2017 in Norwegian music

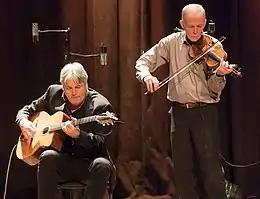
Jon Larsen and Finn Hauge during Djangofestivalen at Cosmopolite in Oslo.

The following is a list of notable events and releases of the year 2017 in Norwegian music.